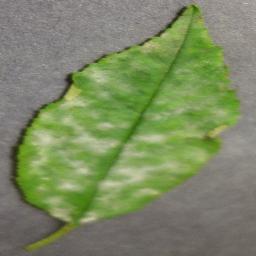
Label: Cherry___Powdery_mildew